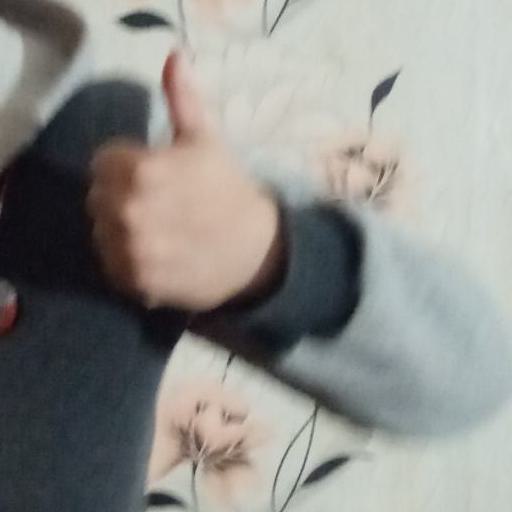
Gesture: like